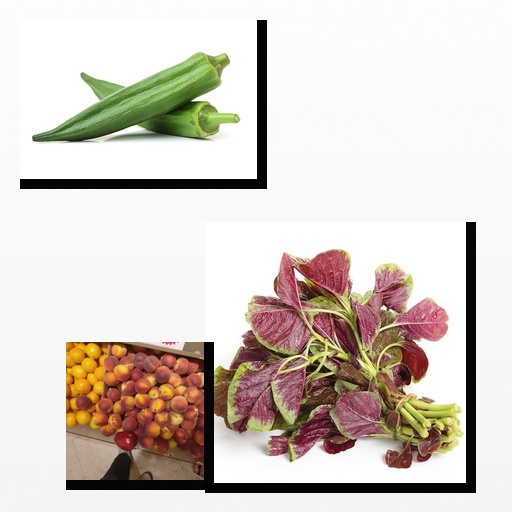
Food items: peach, okra, amaranth